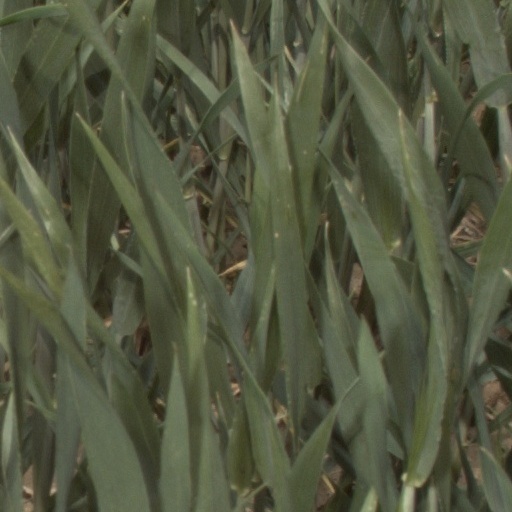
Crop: wheat